Bulgaria at the 1896 Summer Olympics

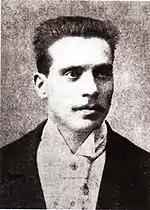
Champaud around the time of the Games

Charles Champaud was the only competitor for Bulgaria in the Games. He is also known for being one of two people to be credited with introducing association football to Sofia in 1895, along with Georges de Regibus. In 1897, Champaud seriously injured his leg and was sent back to Switzerland for treatment. Nothing is known about his life after that. The delegation consisted of five members, the head of the delegation, Todor Yonchev, who was also chairman of the gymnastics club, Junak, Dimitar Iliev, Panayot Belev, Ivan Panchov, and Champaud. However, Champaud was the only one to participate as the other four arrived three days late due to a misunderstanding about the Julian and Gregorian calendar systems. The competitors were each paid 20 gold lev per day, and their second class travel expenses were reimbursed. Champaud has been listed both as a Swiss and a Bulgarian competitors in different sources. His name has also been spelled Champoff. Cyril Verbus, a competitor for Belgium, was incorrectly reported as a Bulgarian athlete by French newspaper, Le Fiagro.